Bath bus station

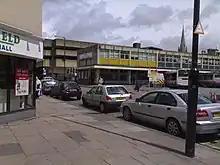
The old Bath Bus Station in 2006

The old Bath Bus Station, on Manvers Street, opened in 1958 under the control of the Bristol Omnibus Company. The Southgate area of the city, between Manvers Street to the east and St James' Parade to the west, was the area worst affected by the Baedeker Blitz of April 1942. The bus station was built as part of a project to replace this area of the city, where the city's main railway station, connecting Bath with Bristol and London was already situated. The bus station was located next to the city's red brick Victorian dairy, which showed lasting evidence of shell damage from the bombings. In this process, many of the city's older buildings and streets were destroyed to make way for not just the bus station, but also the Southgate Shopping Centre and accompanying Ham Gardens car park. The demolition of this maze of historical buildings was known as the Rape of Bath and was finally halted in the early 1960s due to public outcry. The city has since been designated a World Heritage Site and 95% of the buildings in the centre are protected by listed building status. The new development was seen as being a threat to the city's World Heritage Status.